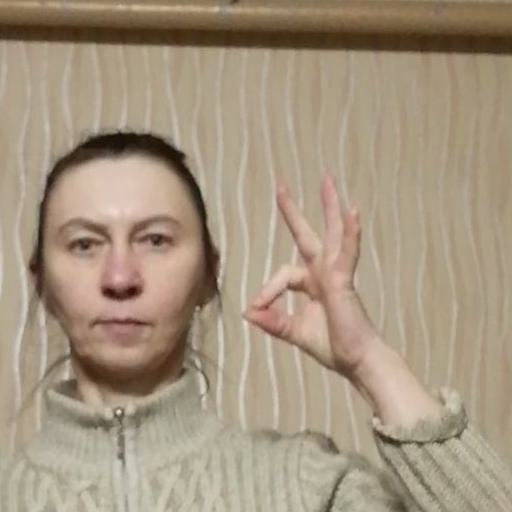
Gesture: ok